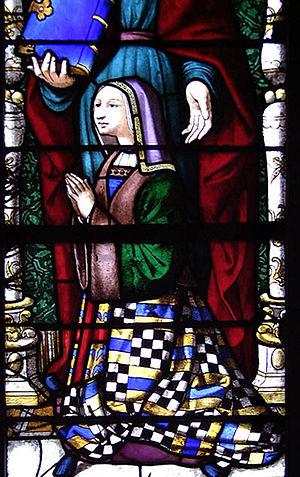
Vitrail d'Anne Pot (1475-1510), église Saint-Martin de Montmorency (Val d'Oise)
La Famille Pot est originaire du Limousin, vers le milieu du XIIIᵉ siècle. Certains membres occupèrent des fonctions importantes à la cour de France. La branche bourguignonne, dite branche de La Prugne, servit les ducs de Bourgogne du milieu du XVᵉ siècle jusqu'à la mort du dernier duc Charles le Téméraire en 1477, puis passa au service de Louis XI.